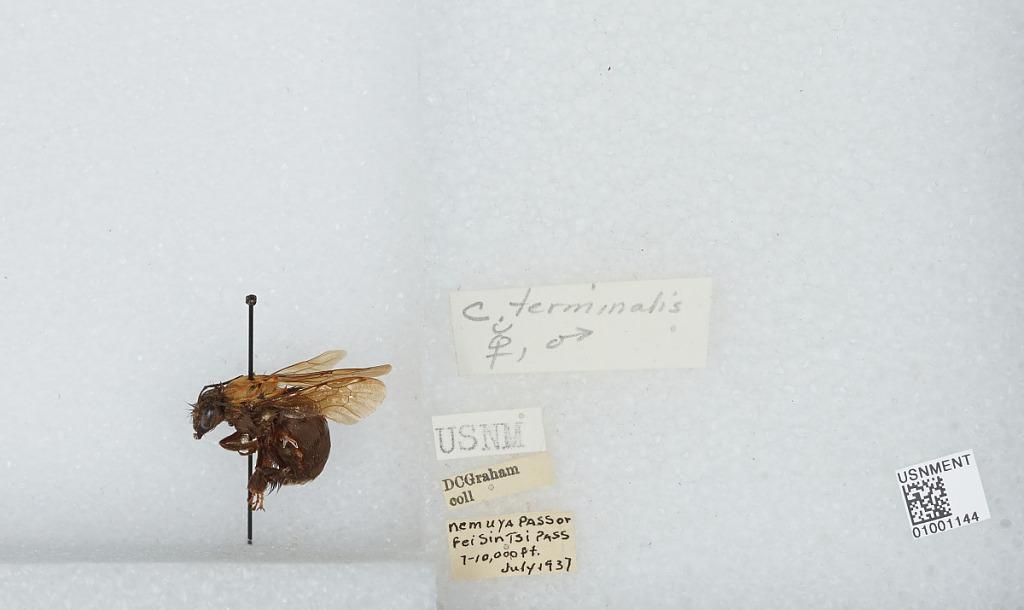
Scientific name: Bombus (Festivobombus) festivus Smith
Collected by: D. Graham
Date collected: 1937-7-
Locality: Nemuya Pass or Fei Sin Tsi Pass